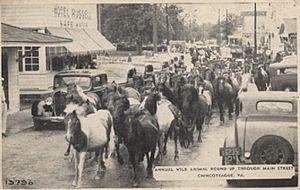
Le Chincoteague, ou Assateague, est une race de poney originaire des États-Unis, qui vit à l'état semi-sauvage sur l'île d'Assateague et celle de Chincoteague. De petite taille et souvent de robe pie, il a été nettement popularisé à travers le roman Misty of Chincoteague de Marguerite Henry, en 1947.